Robert J. T. Joy

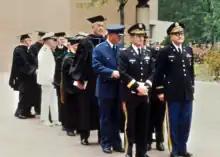
Joy, right front, leads the faculty processional at the first USUHS Commencement Ceremony, 1980.

As the first students reported for classes at the Armed Forces Institute of Pathology on the campus of the Walter Reed Army Medical Center, which the University was using for classroom and laboratory space, Joy was still recruiting his faculty and staff. This included LTC John F. Erskine, MSC, USA as deputy commandant and associate professor in 1978 and Capt Ann Marie Pease, USAF, MSC and LCDR Anthony R. Arnold, MSC, USN as assistant commandants and assistant professors in 1978 and 1979, respectively. By having an officer from each of the services assigned, they would be better able to deal with students' service-specific issues as they might crop up. Joy set expectations with each arriving class as he oriented them to the Campus, reviewed policies covering attendance, personal and professional behavior, and other requirements associated with military life. As the first class was predominantly military—and small—it served as a learning tool, and adaptations were made with subsequent classes as they increased in size. Beginning with the second class, non-prior service students attended branch orientation courses before arriving at the university. The Commandant's Office also became responsible for those activities which were important to life as an officer—physical training, sporting events, Dining-ins and Dining-outs, publication of a student newspaper and yearbook, training and selection for students wishing to attend Airborne or Air Assault training and, beginning in 1978, Expert Field Medical Badge testing for all interested students, regardless of service. Additionally, in 1978, Joy, in his role of Commandant, began quarterly inspections of the MS-1 and MS-II students for proper wear and care of their uniforms, as well as personal grooming.